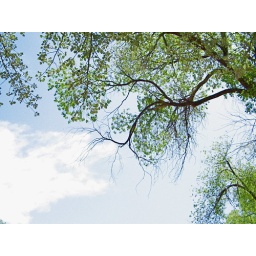
The sky and trees outside the grounds of the Hubbel Trading Post giftshop in Ganado, AZ. 05/27/07